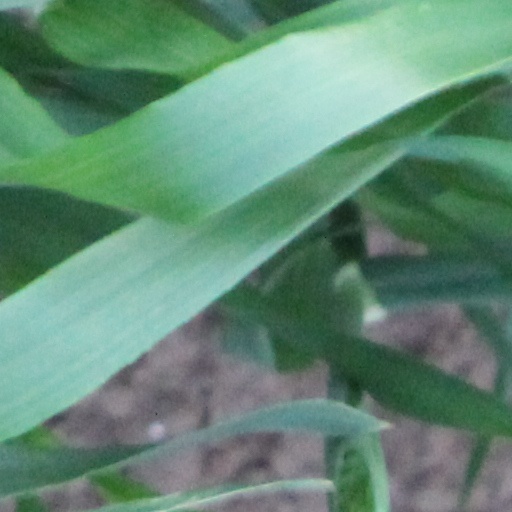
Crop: wheat